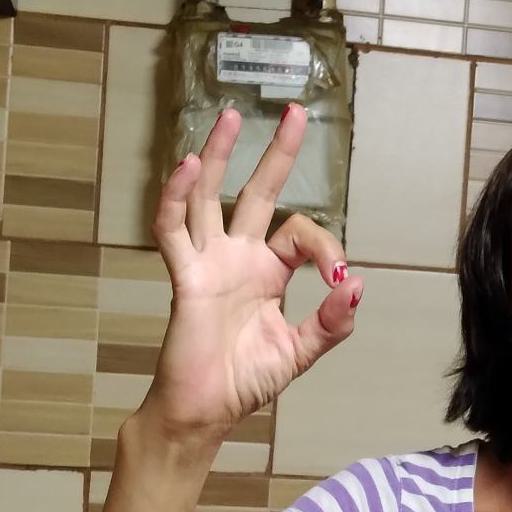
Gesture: ok